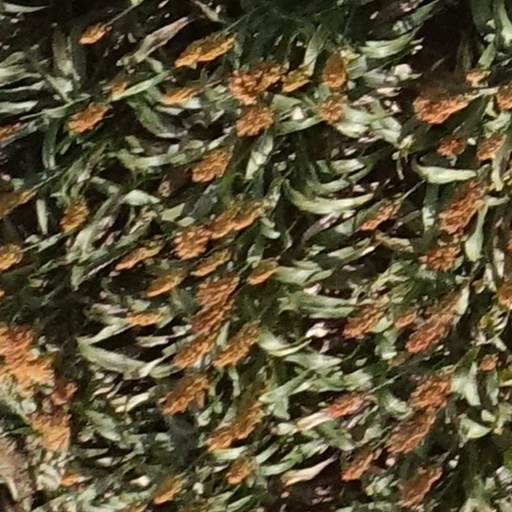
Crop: sorghum